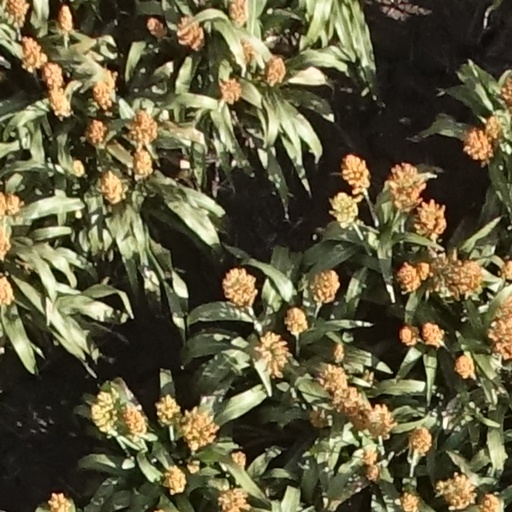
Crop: sorghum